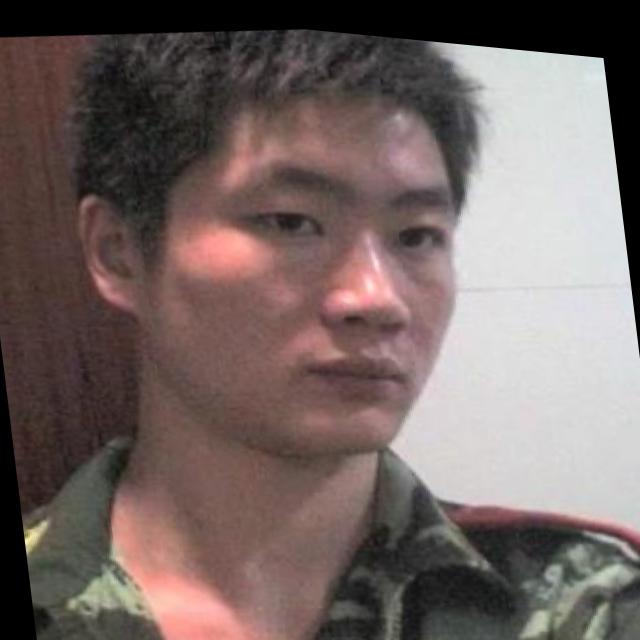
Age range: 21-44